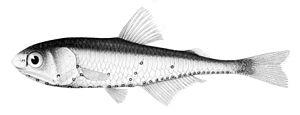
Les poissons-lanternes ou Myctophidés forment une famille de poissons vivant dans la zone aphotique des océans. Ils sont appelés ainsi du fait de leur remarquable aptitude à la bioluminescence.